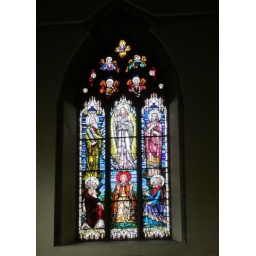
Pretty stained glass windows in St. Nicholas' Church